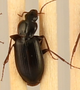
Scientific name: Calathus advena
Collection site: Rocky Mountains NEON (RMNP), plot RMNP_014